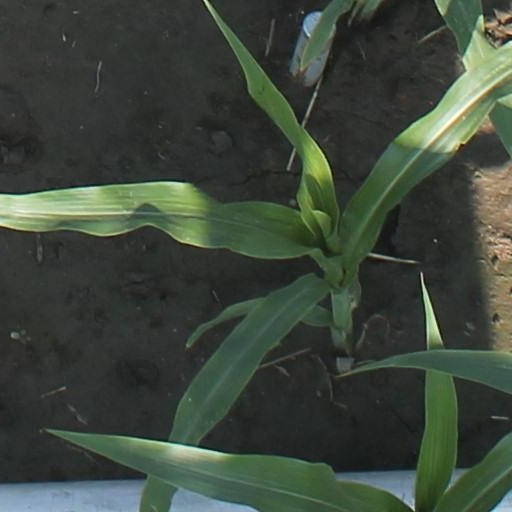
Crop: maize; corn